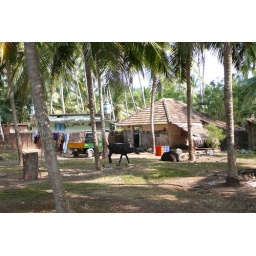
A typical, but quite prosperous house near the beach path